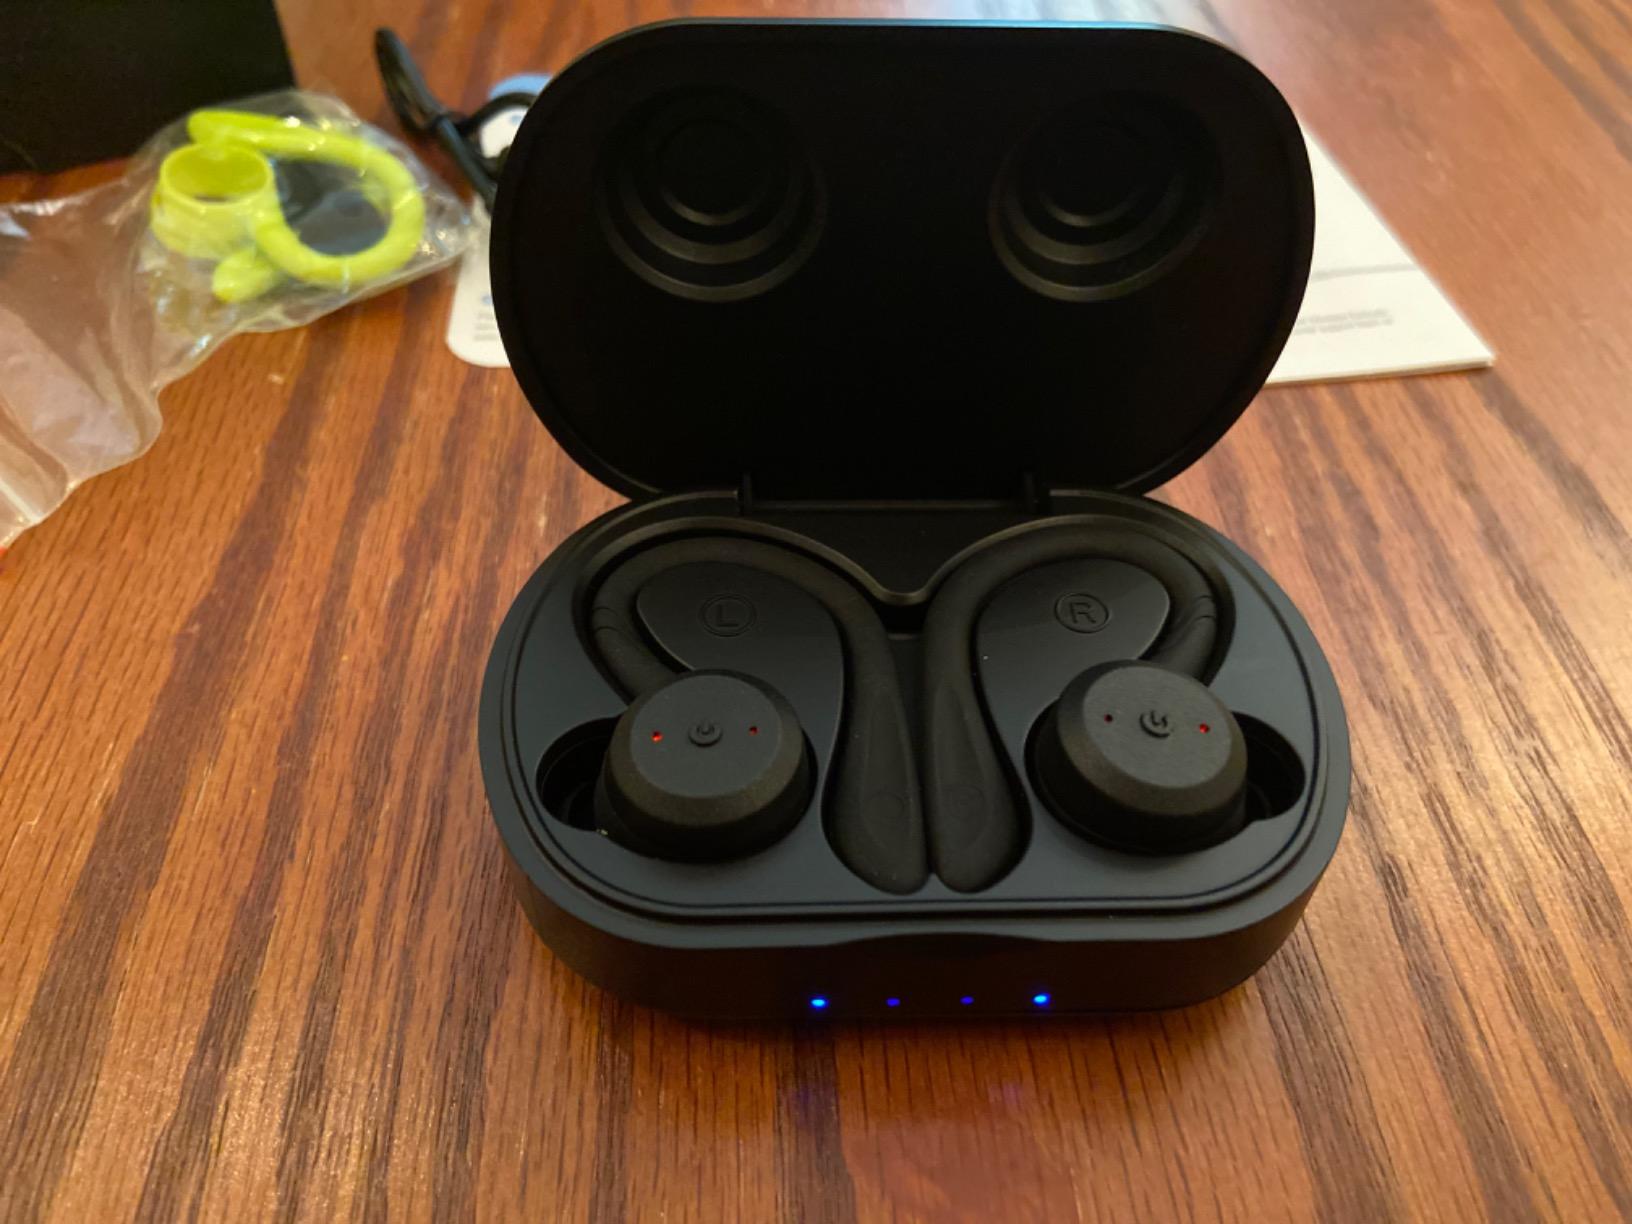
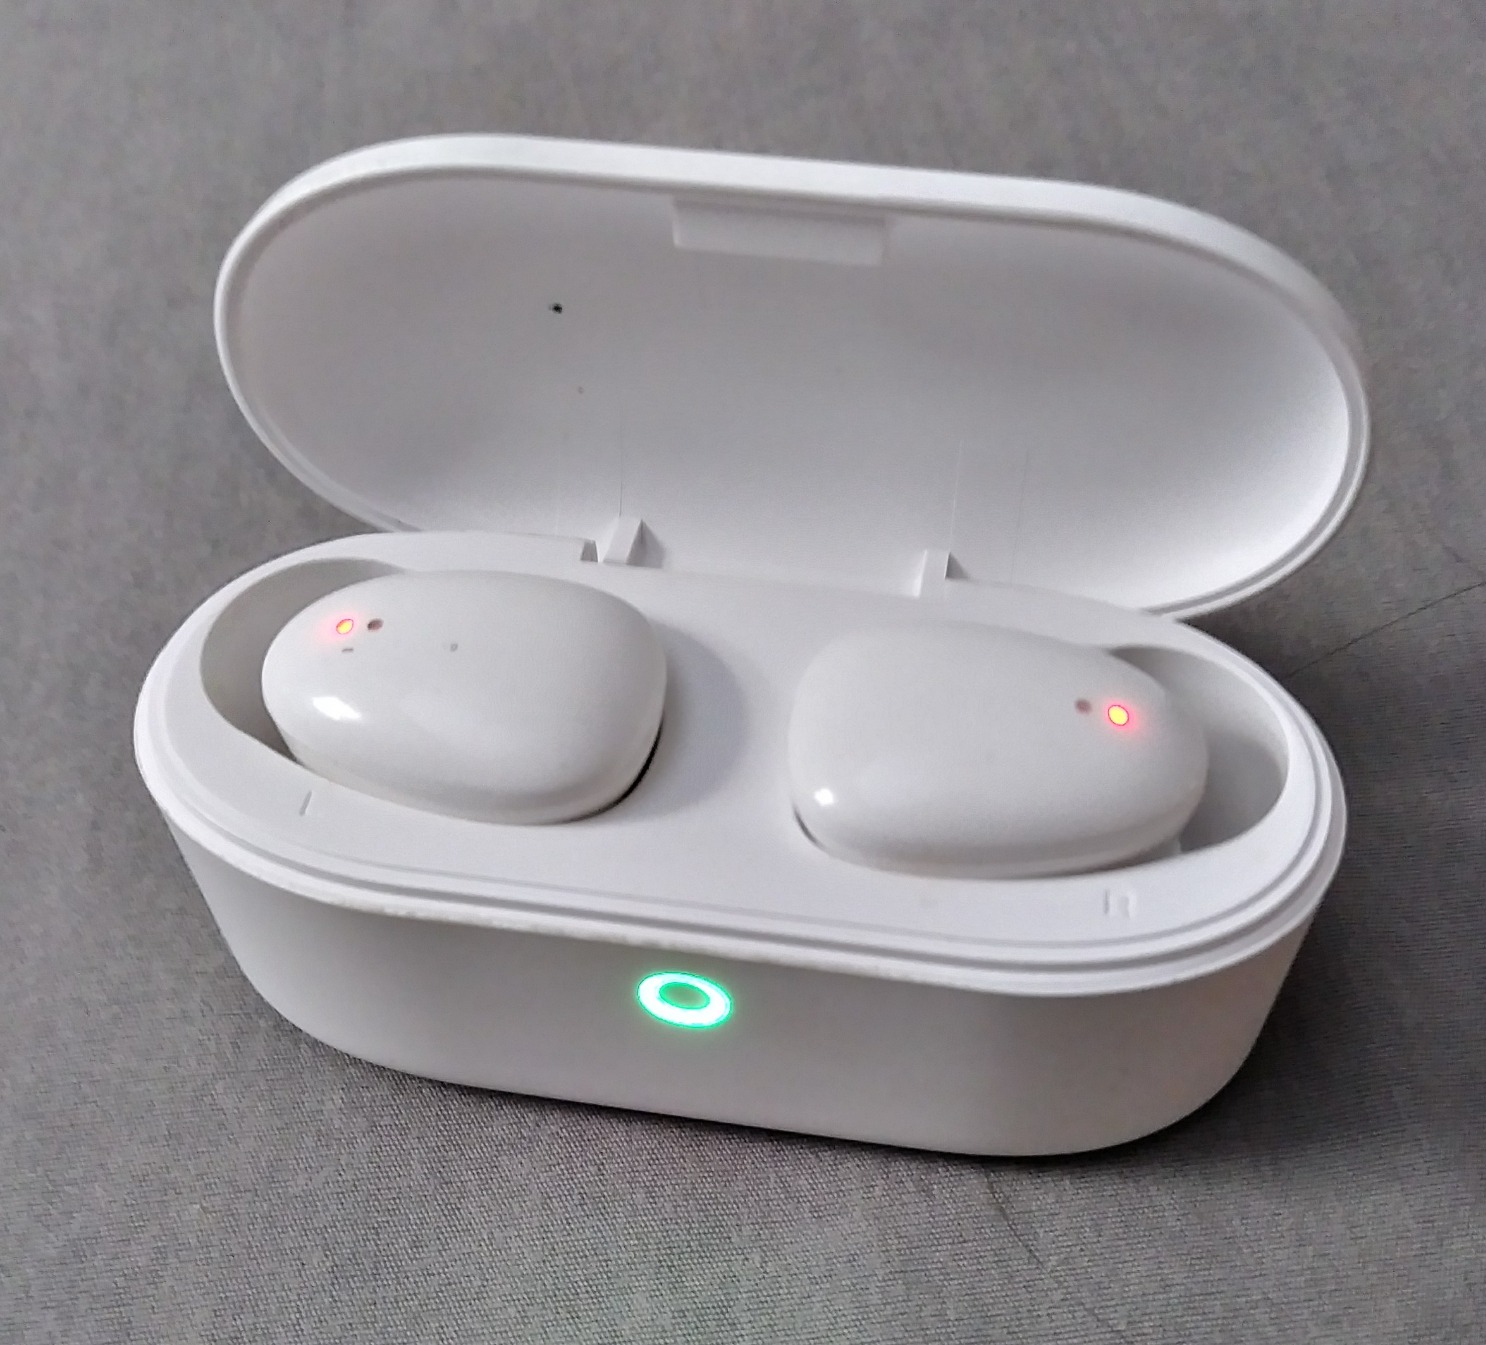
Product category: earbuds
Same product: no